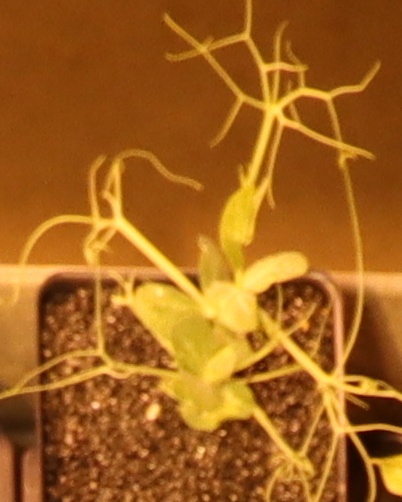
Label: Field Pea